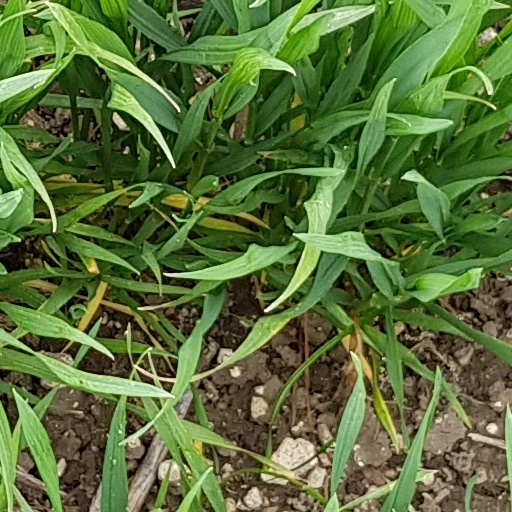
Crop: wheat